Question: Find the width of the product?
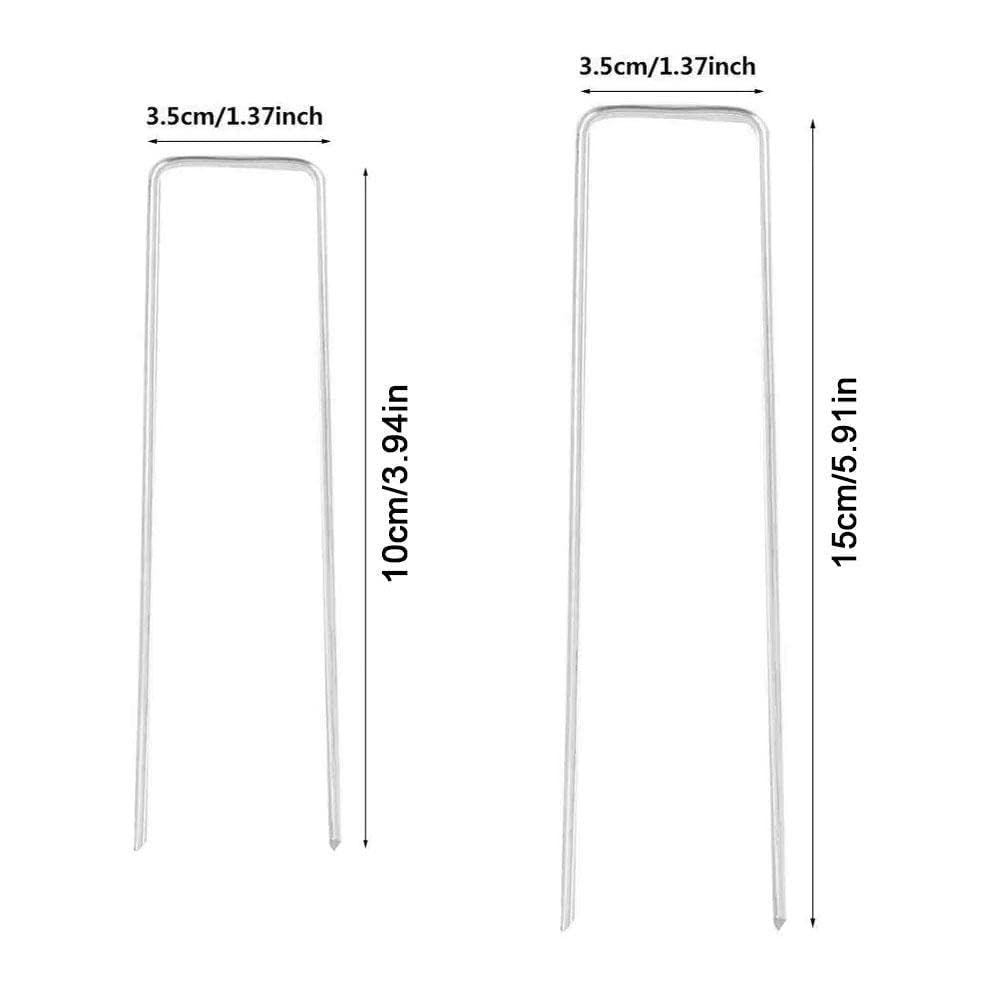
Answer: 3.5 centimetre